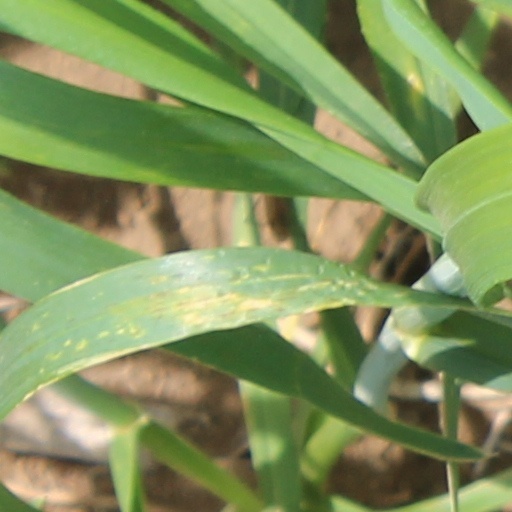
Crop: wheat